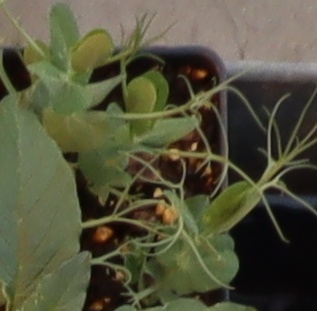
Label: Field Pea